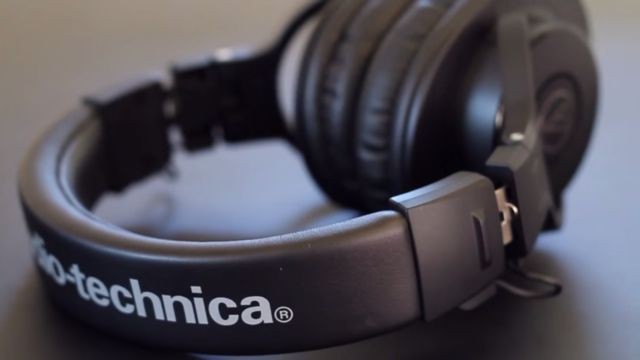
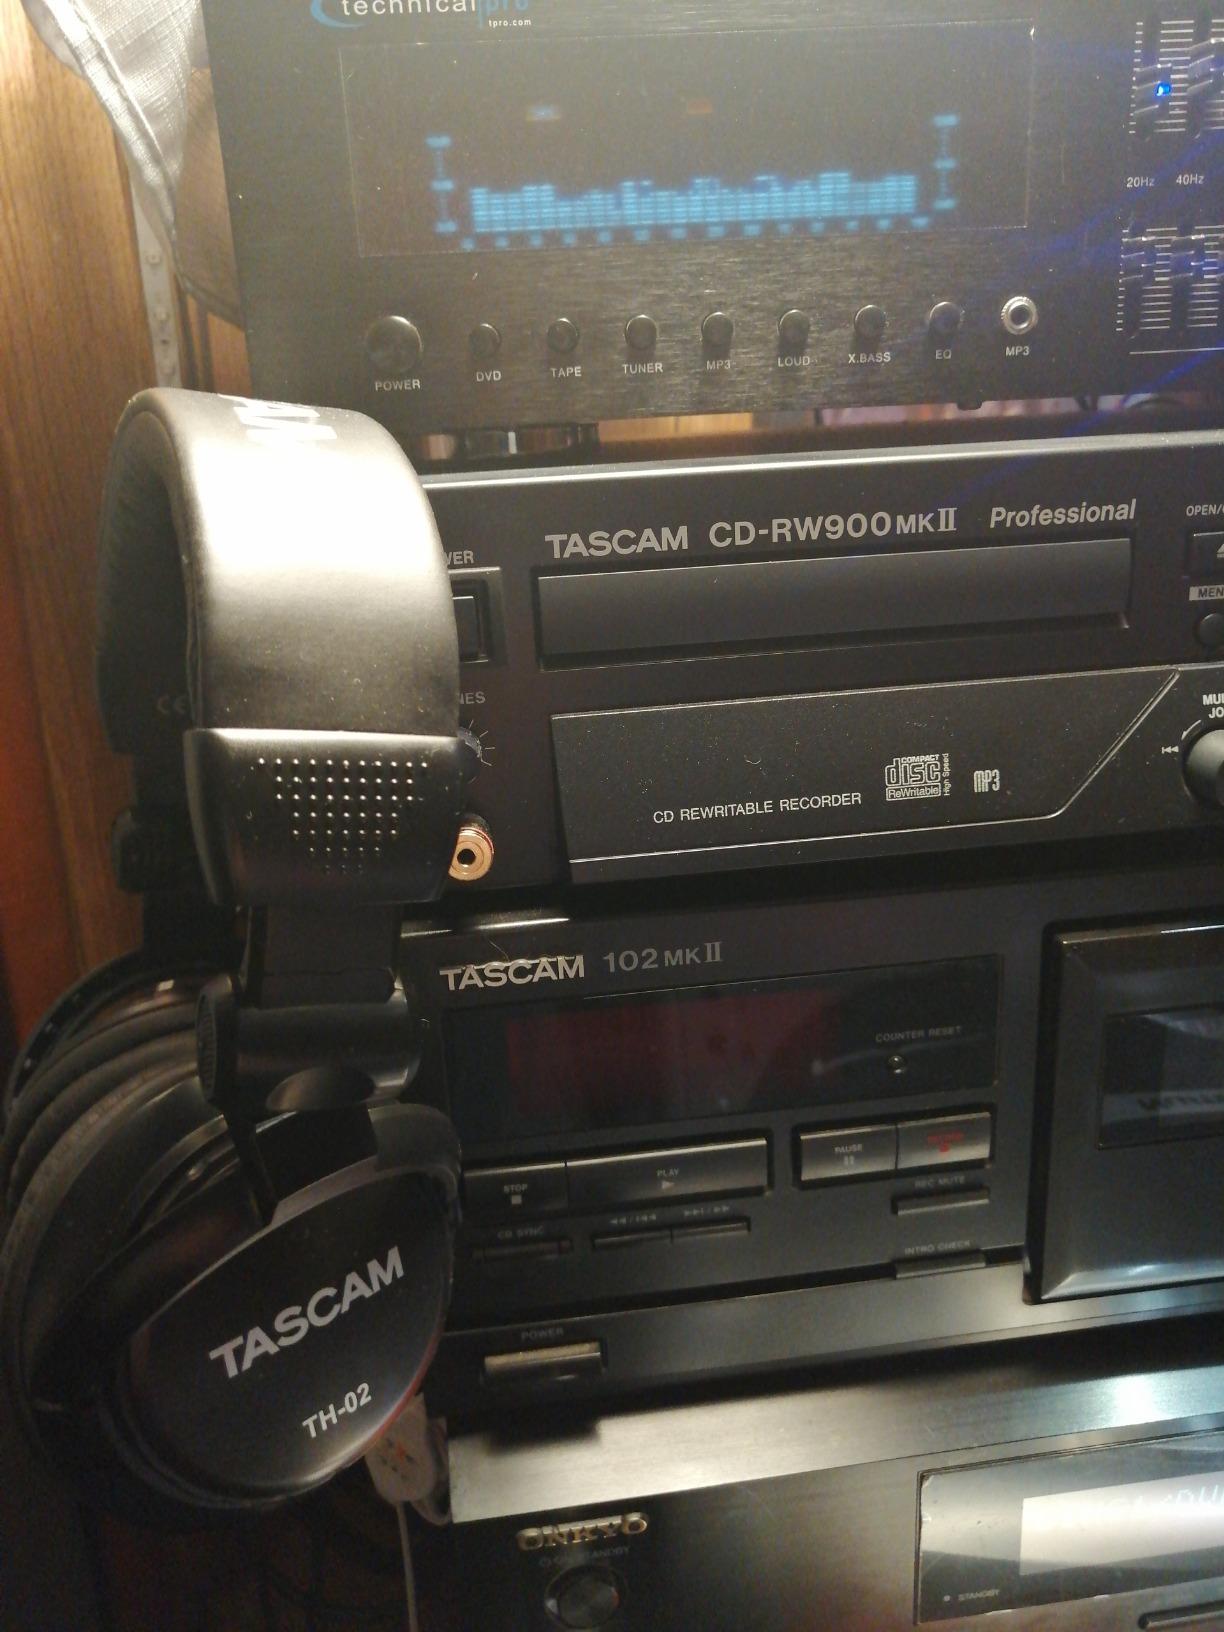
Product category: headphones
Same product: no